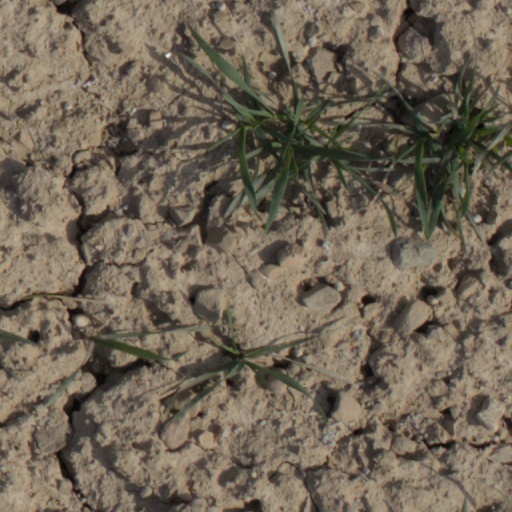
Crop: wheat